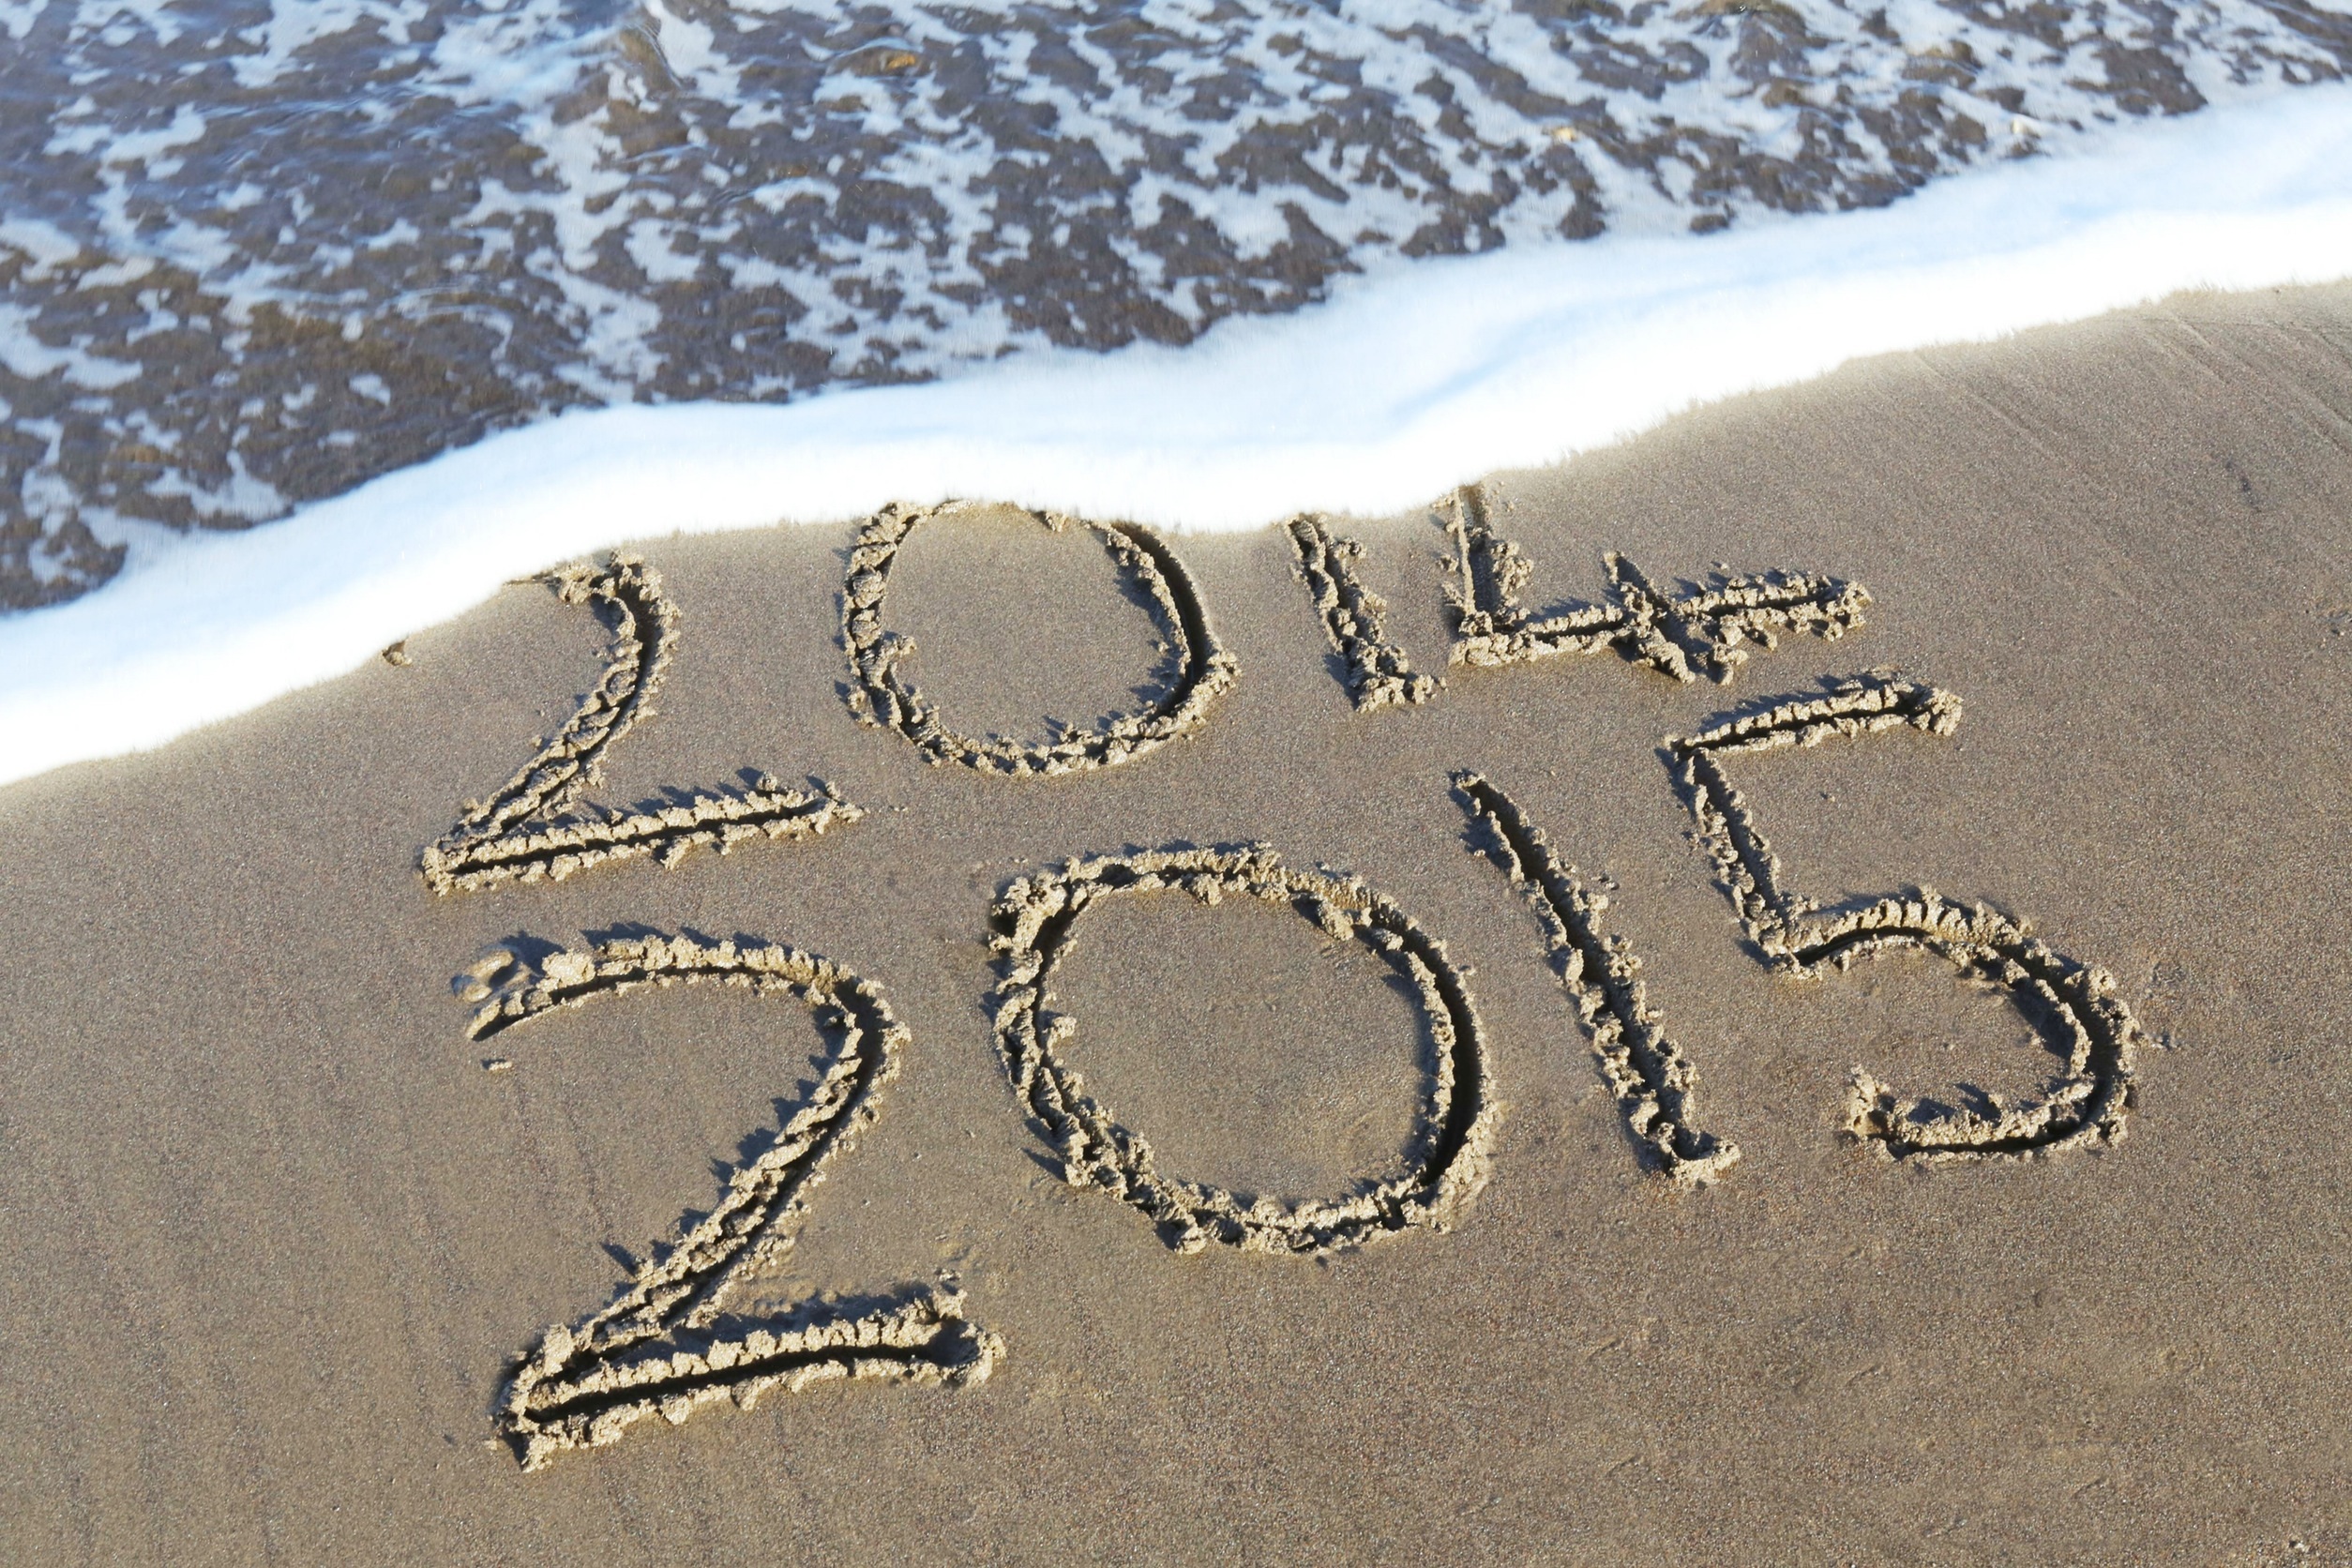
beach, sand, ocean, number, vacation, celebration, holiday, new year, season, material, celebrate, font, 2015, art, calligraphy, occasion, january, happy new year